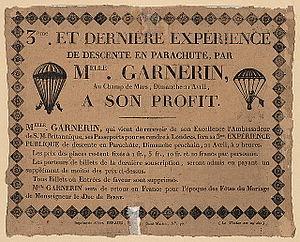
Annonce du troisième saut en parachute d'Élisa Garnerin. Elle en effectua 39 entre 1815 et 1828, dit-on.
Élisa Garnerin est une des premières aérostières et la deuxième femme parachutiste.